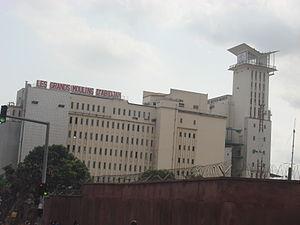
L’économie de la Côte d'Ivoire, avec un PIB par habitant qui s'élève à 1 600 USD en 2011 fait partie des économies en voie de développement. L'indice de pauvreté atteint 48,9 % en 2008.